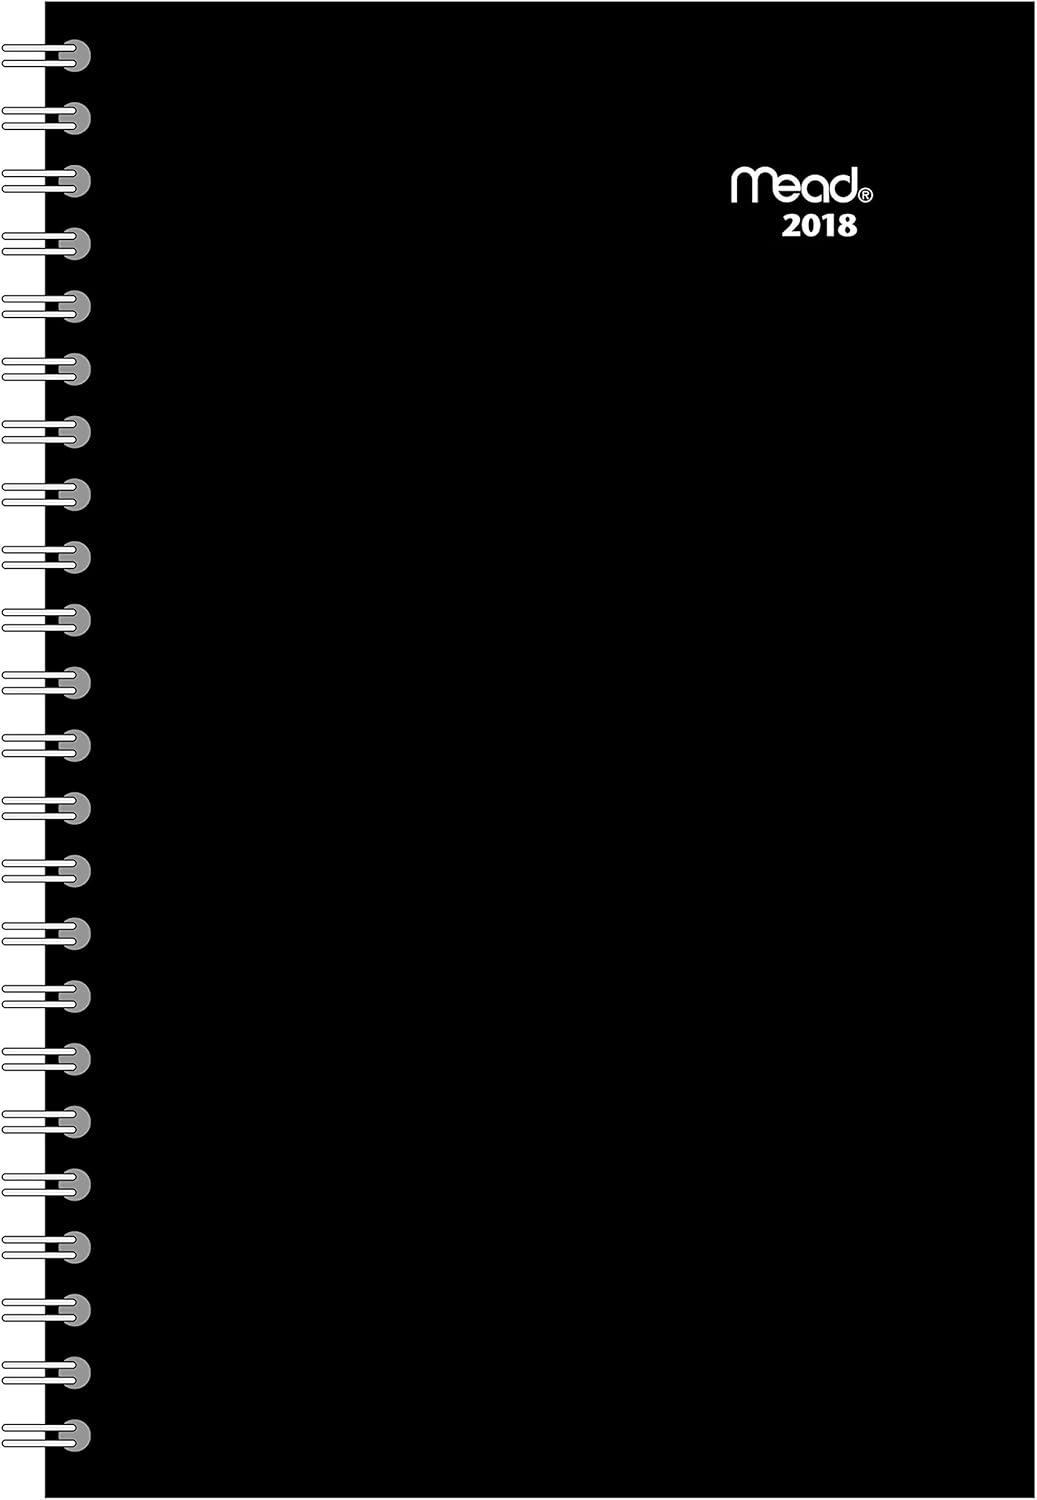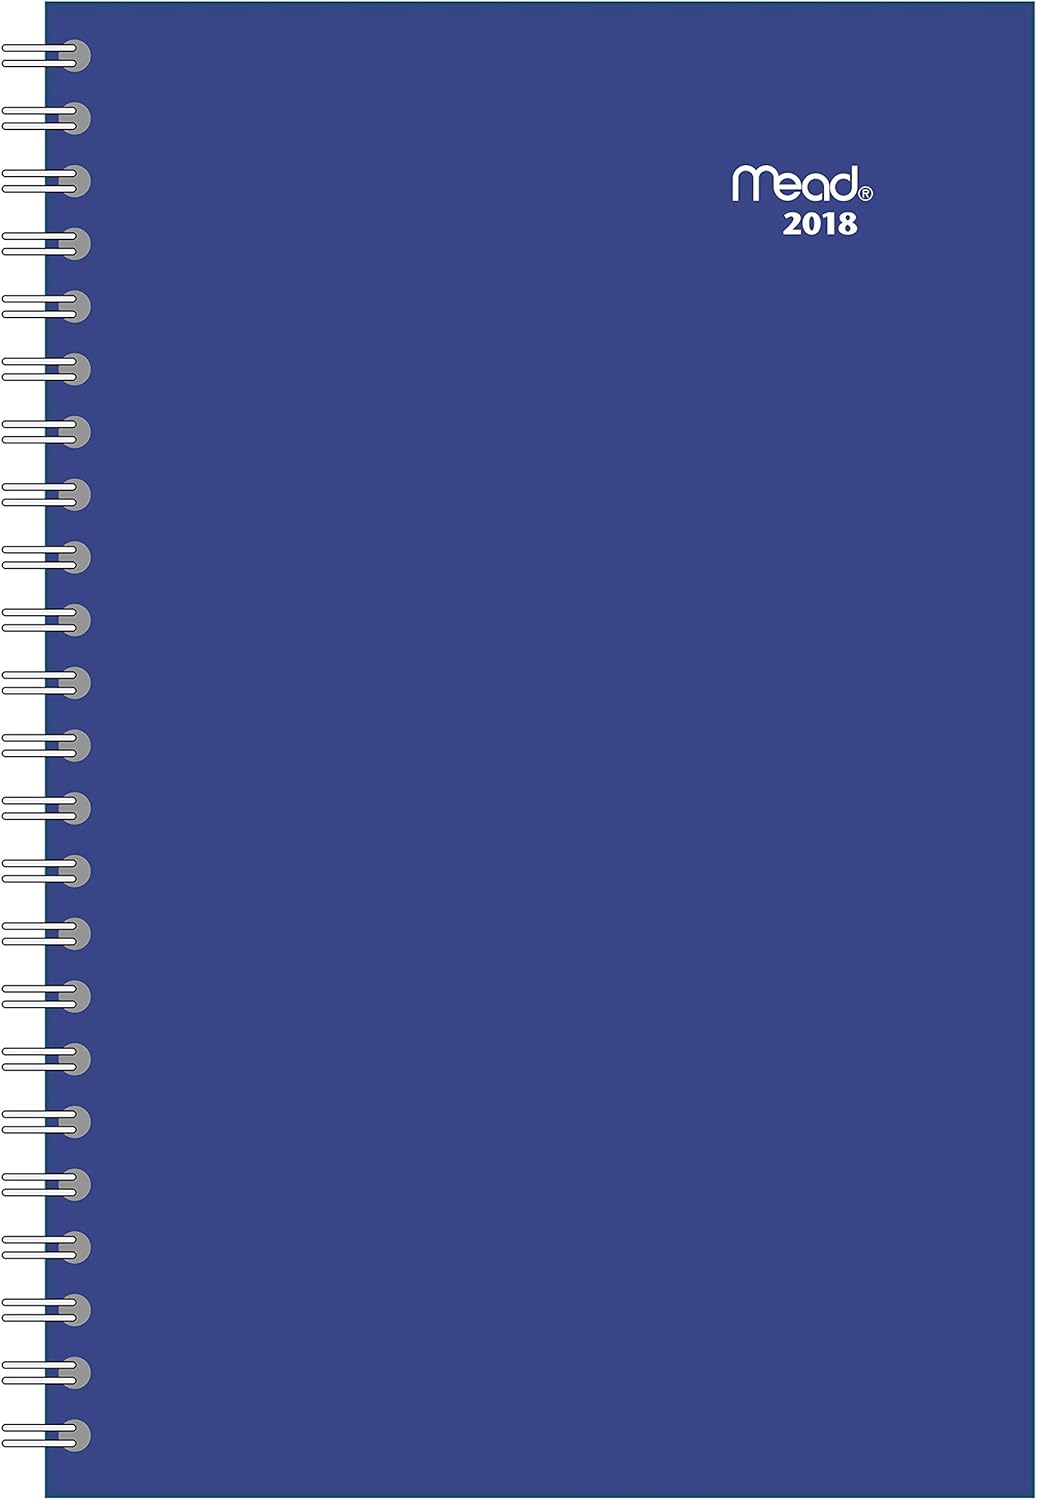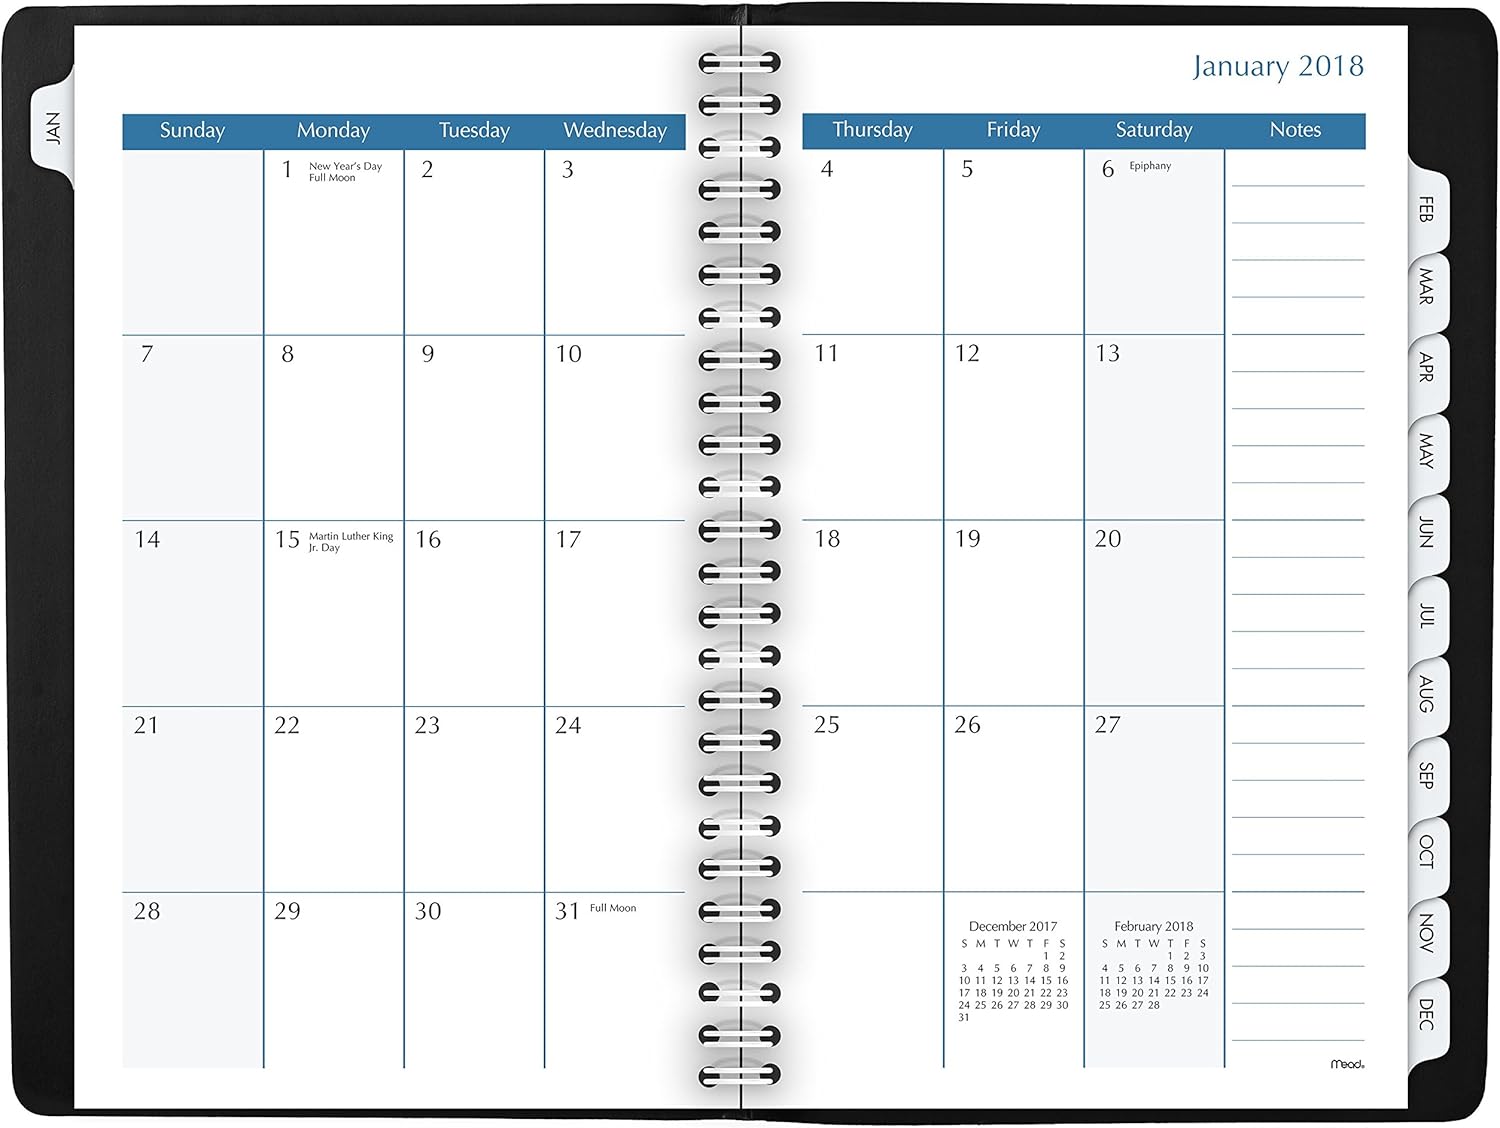
Mead Weekly / Monthly Planner, January 2018 - December 2018, 5-1/8" x 8"", Color Will Vary (TLD48510)
Category: Office Products
Weekly/monthly planner runs 12 months from January - December. One week per two page spread with ruled planning space for each day. Saturday and Sunday blocks are Half-size and shaded Blue. Tabbed, one month per two page spread with unruled daily blocks and a column for notes space. Weekends are shaded for differentiation. Past and future months calendars shown for reference. Special pages include: 3 year calendar reference, holiday lists, future planning pages, username and Password records, contacts pages, notes pages, U.S. Area code listing and time Zone map. Planner is wirebound with a durable, poly cover. 5 1/8" x 8" page size. Color Will Vary.
Features: Weekly/ monthly planner runs 12 months from January - December. One week per two page spread with ruled planning space for each day. Saturday and Sunday blocks are half-size and shaded blue. | Tabbed, one month per two page spread with unruled daily blocks. Weekends are shaded for differentiation. Past and future months calendars shown for reference. | Special pages included. Planner is wirebound with a durable, poly cover. 5 1/8"" x 8"" page size. Color Will Vary